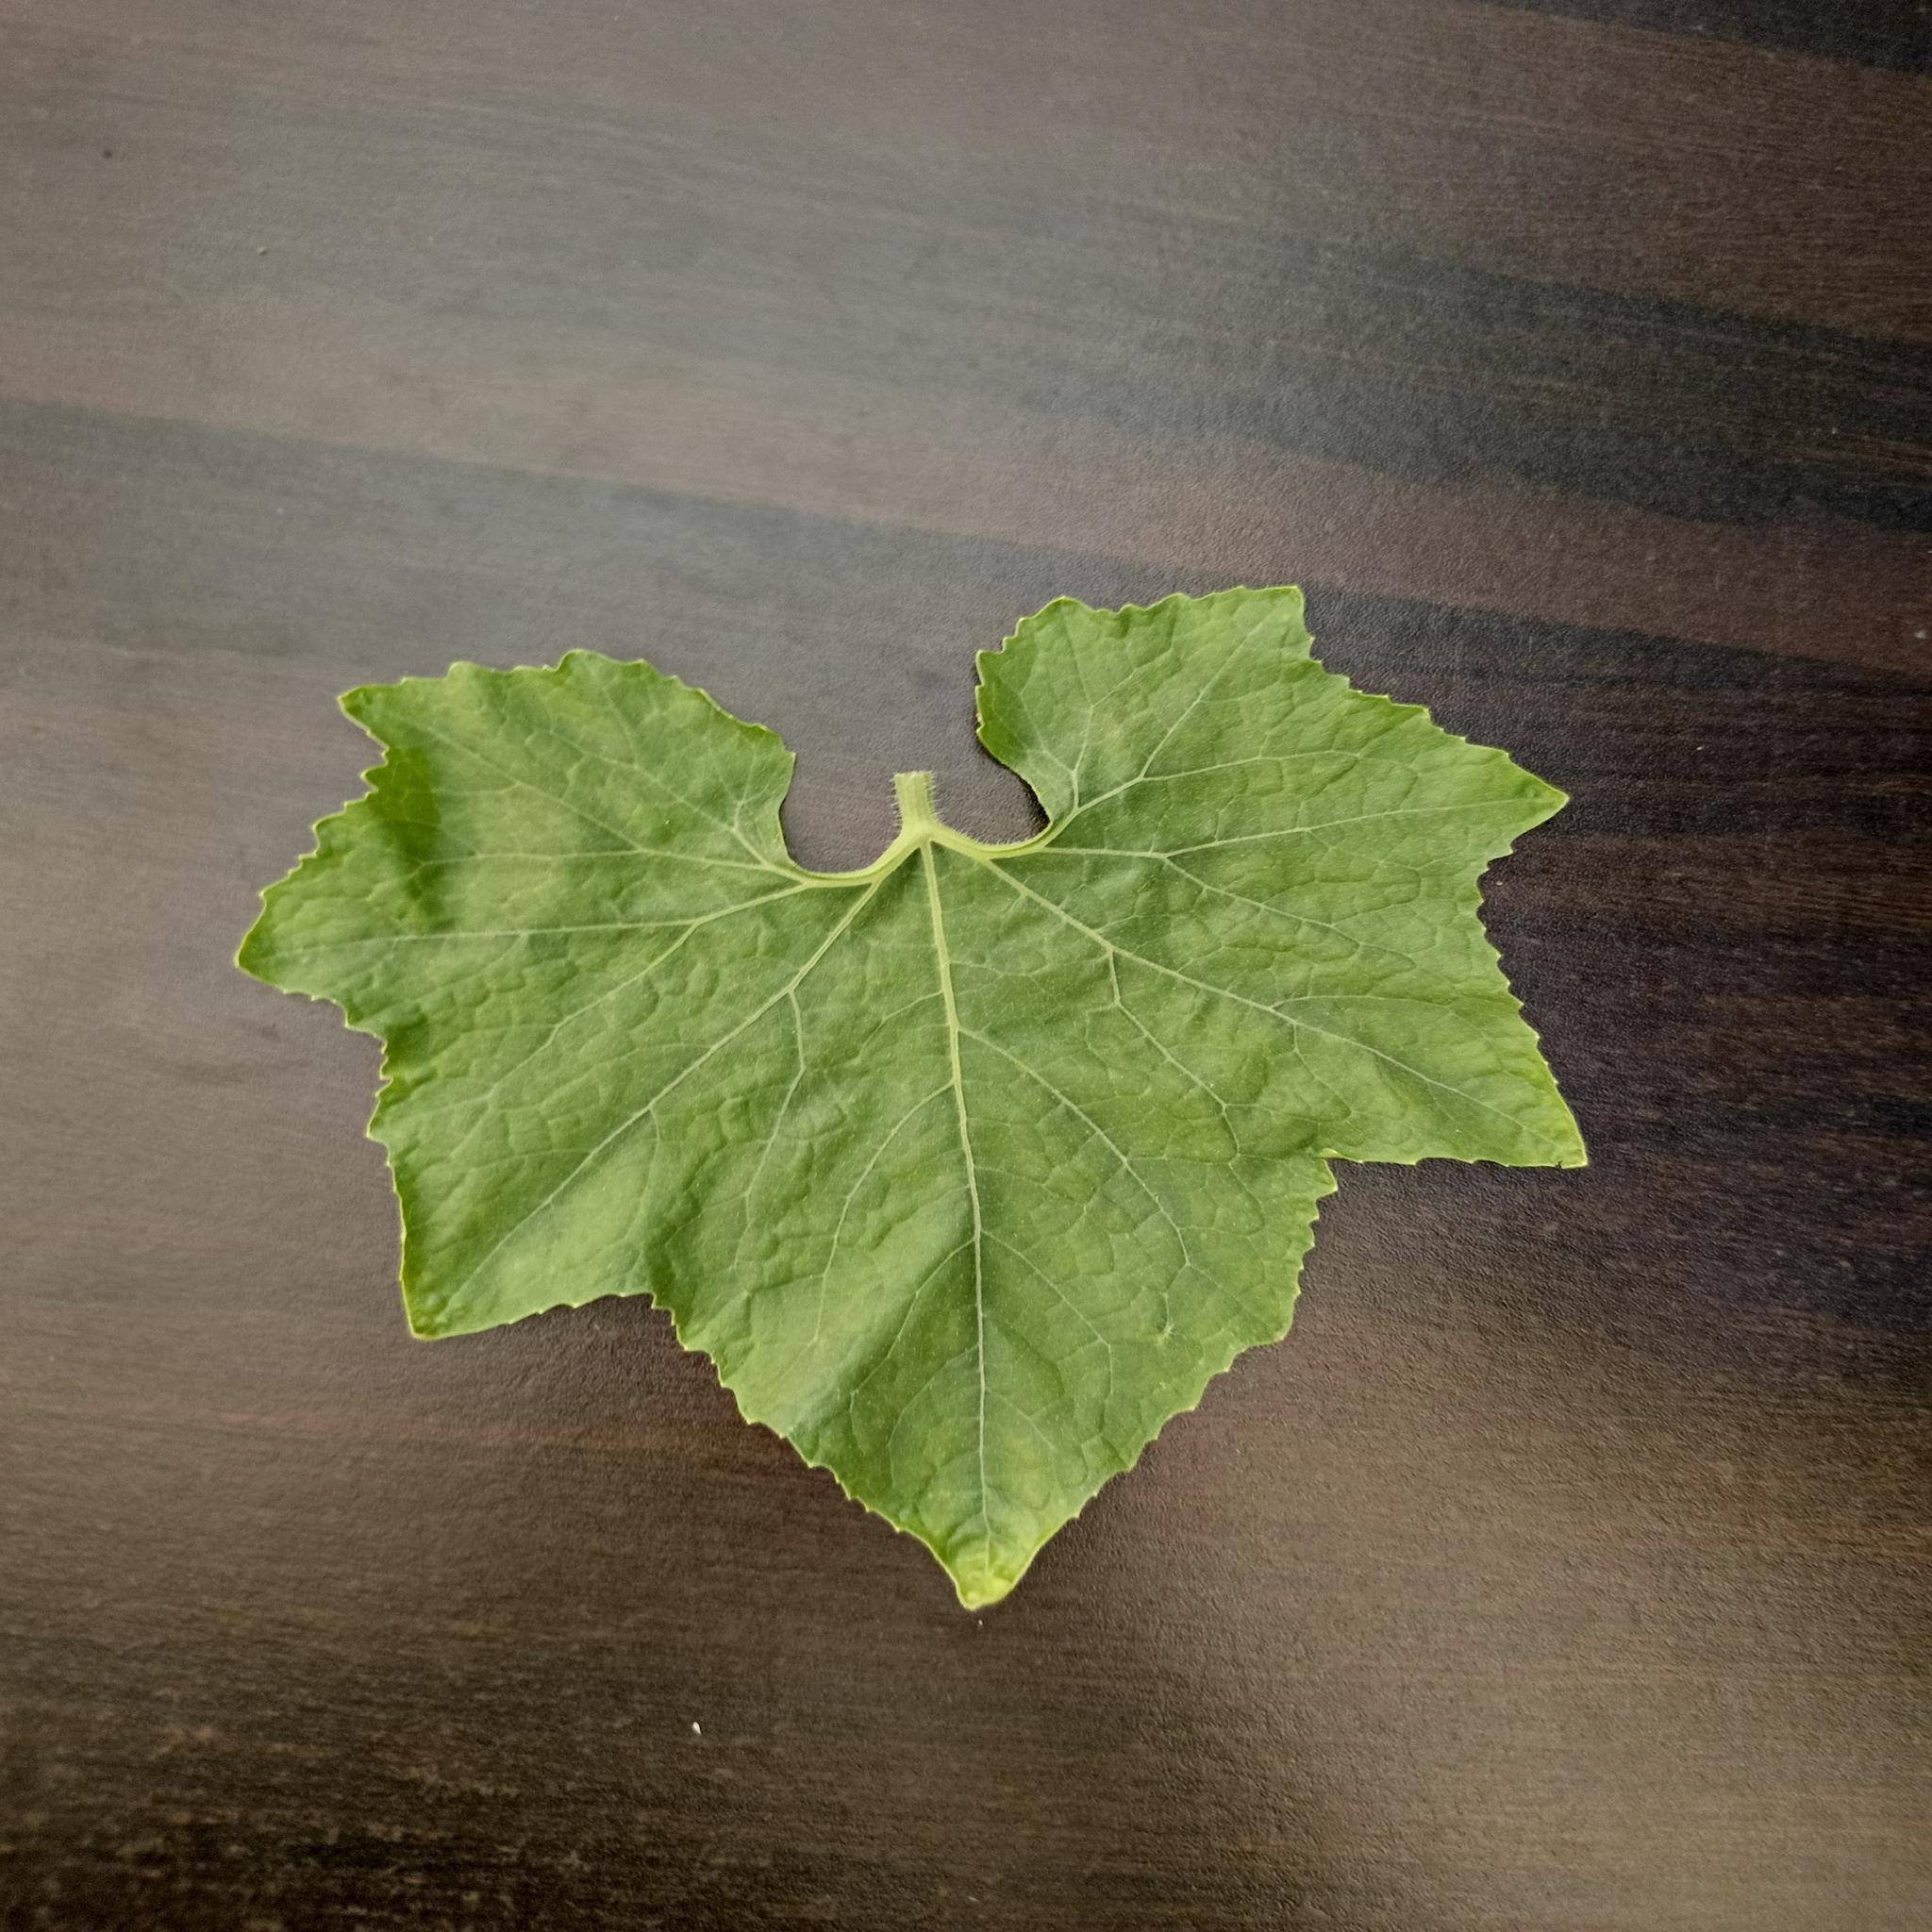
Label: Healthy